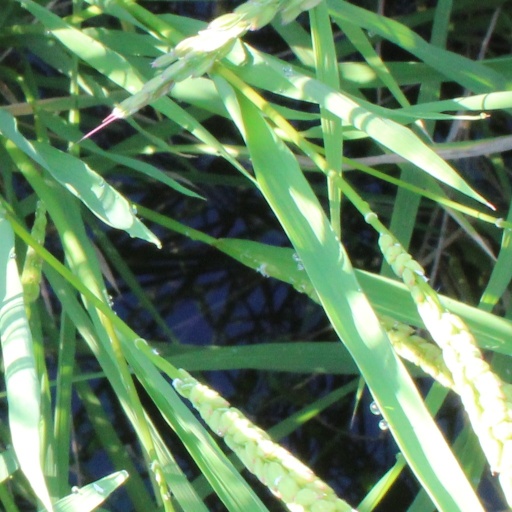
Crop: rice